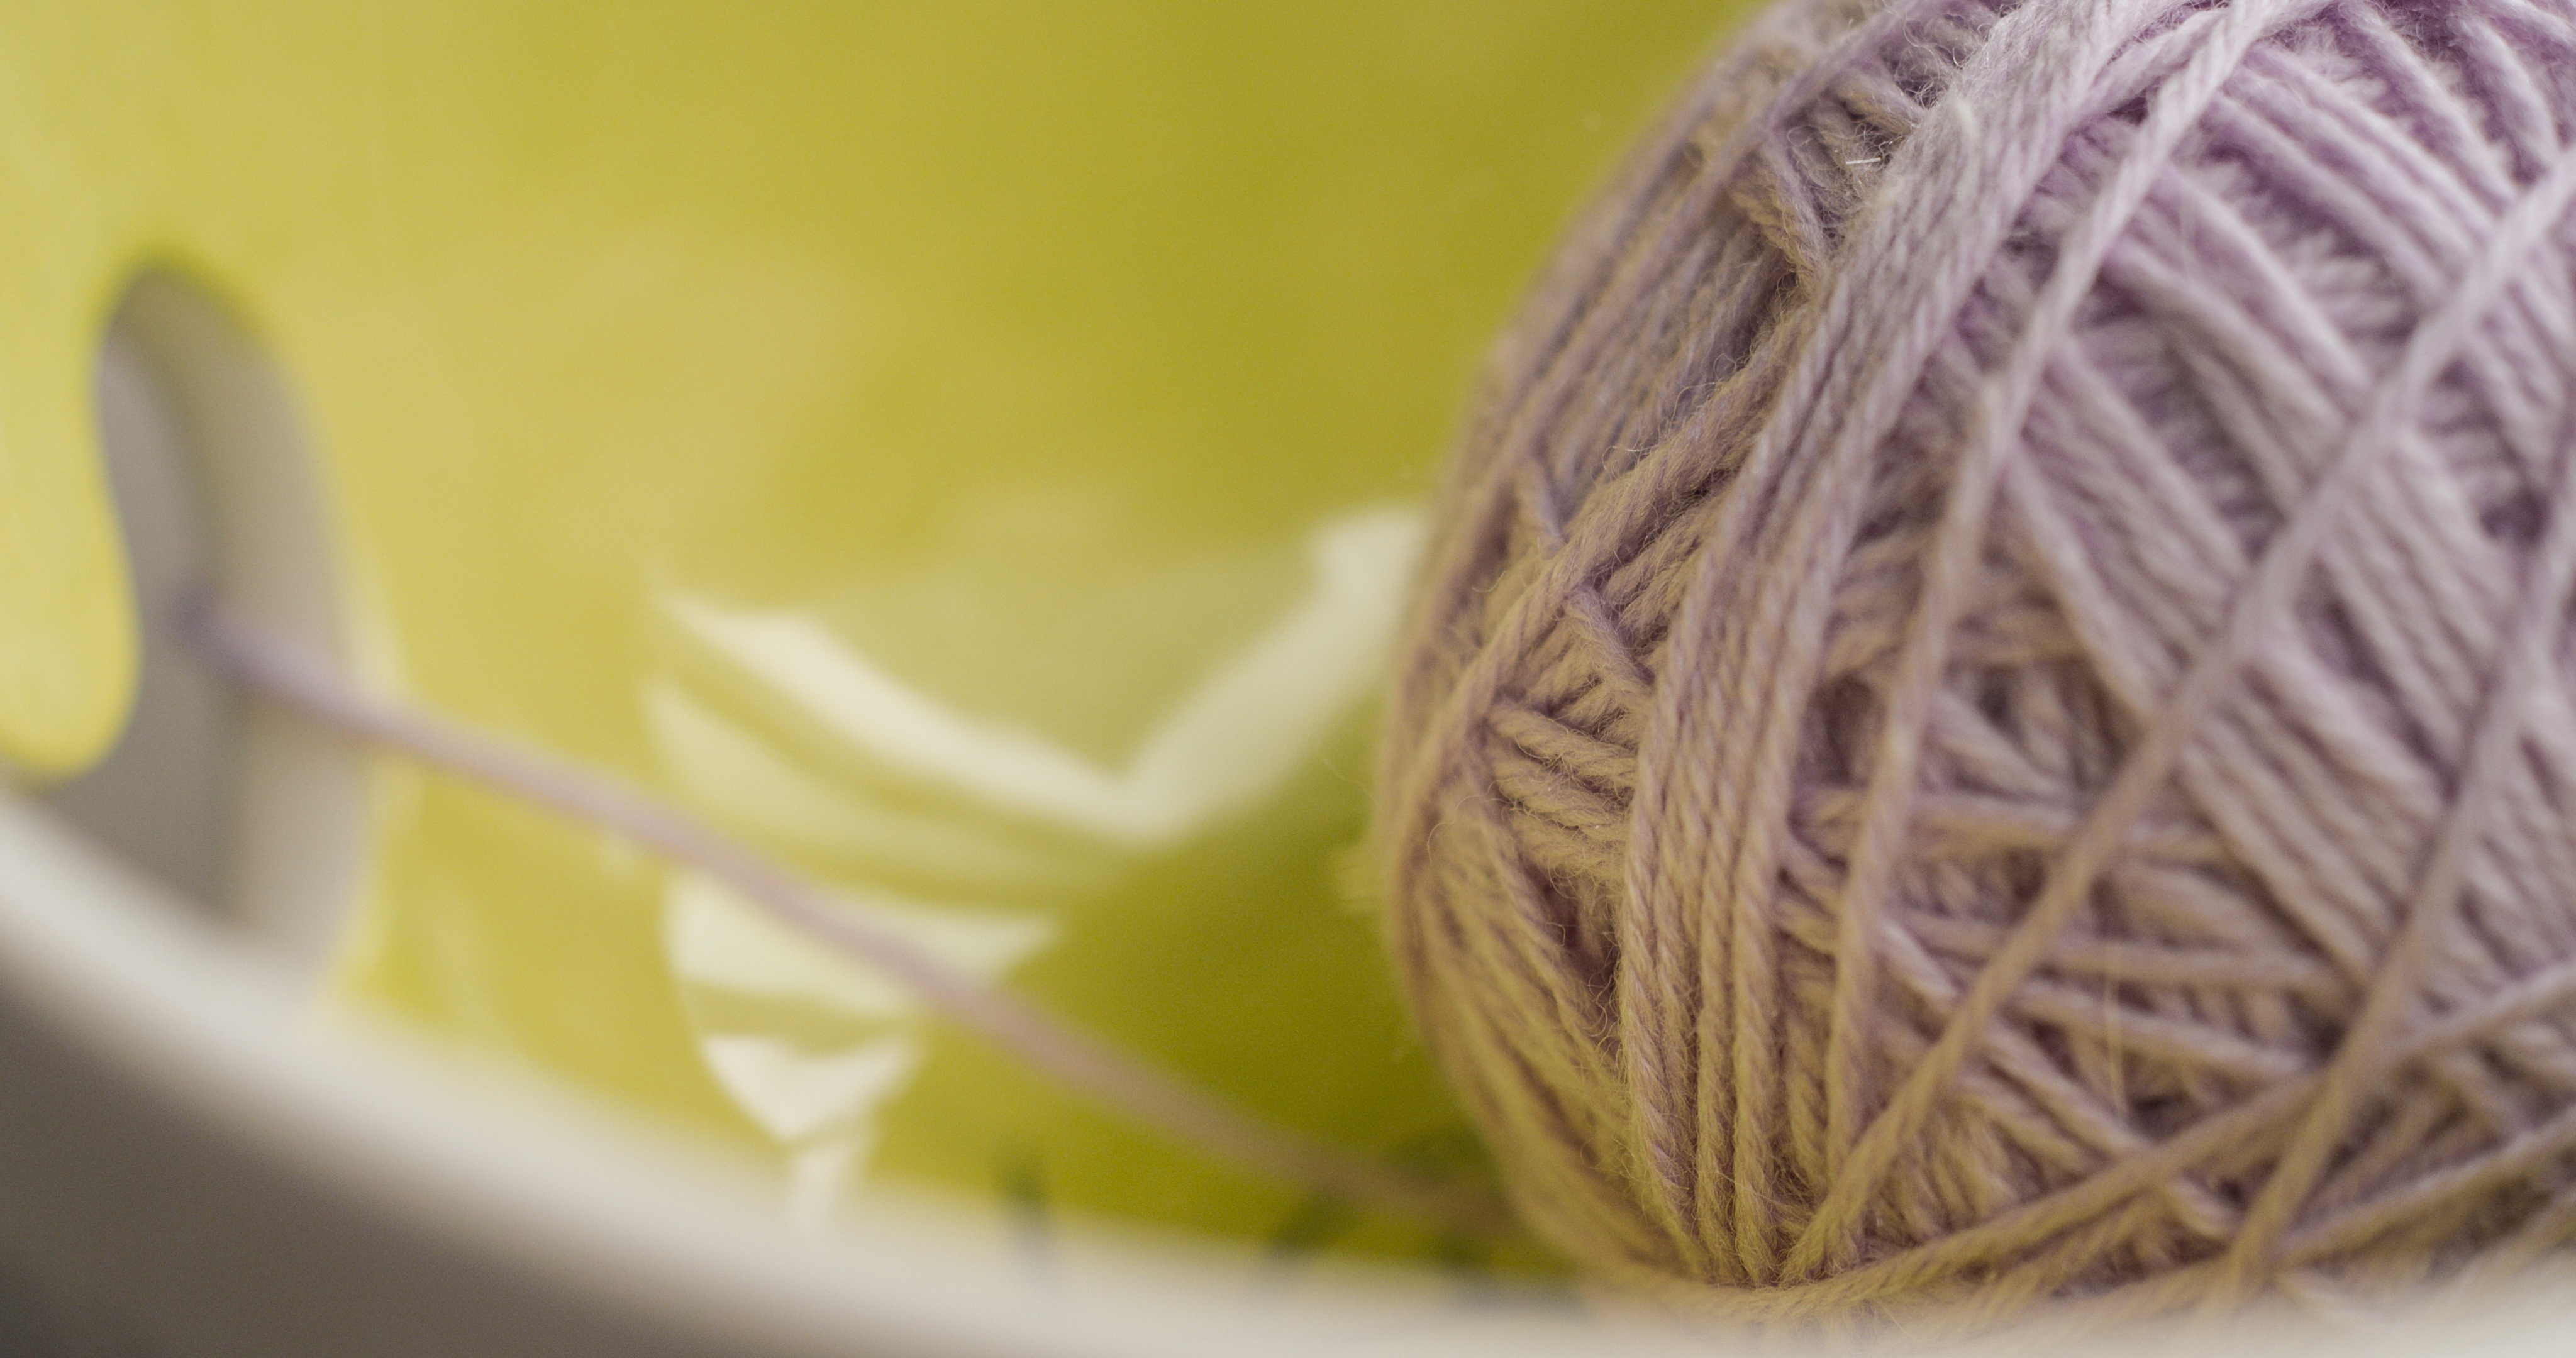
material, thread, textile, art